Aviation accidents and incidents

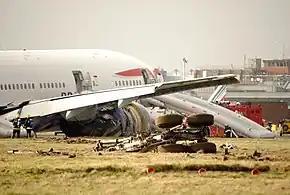
The wreckage of British Airways Flight 38, a Boeing 777 that crashed at London Heathrow Airport

When measured by fatalities per person transported, however, buses are the safest form of transportation. The number of air travel fatalities per person are surpassed only by bicycles and motorcycles. This statistic is used by the insurance industry when calculating insurance rates for air travel.